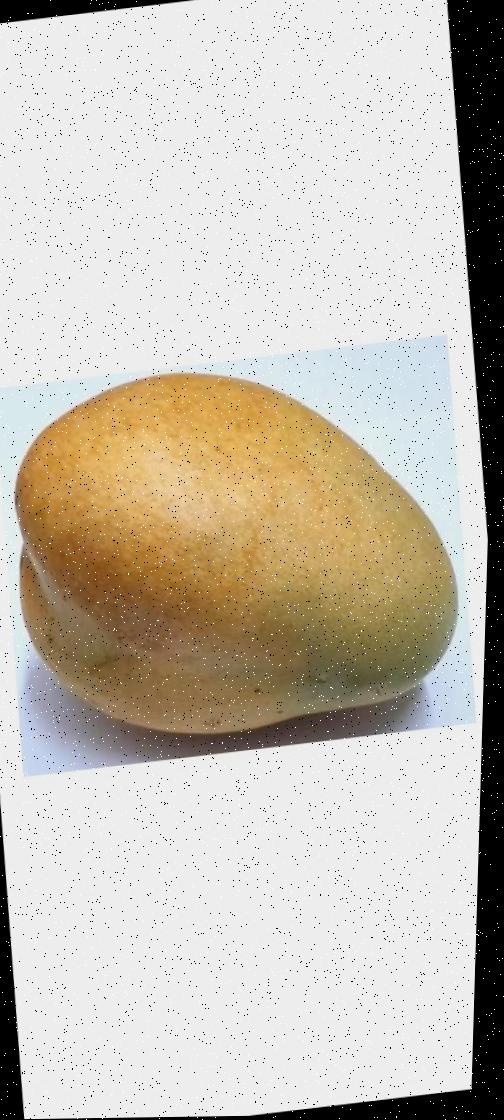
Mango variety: Bari-11